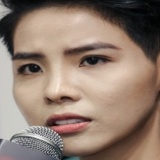
ca sĩ Cát Tường